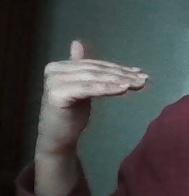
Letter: khaa